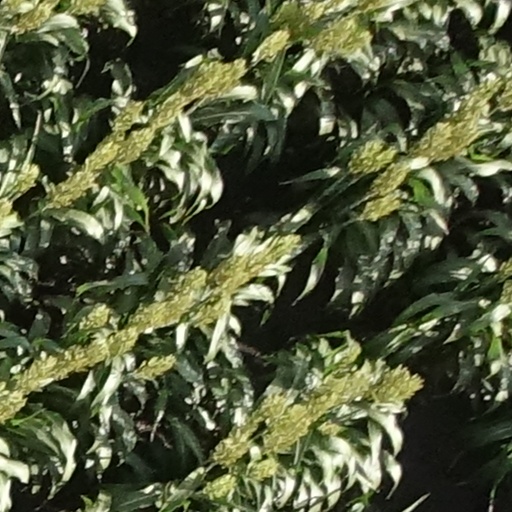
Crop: sorghum